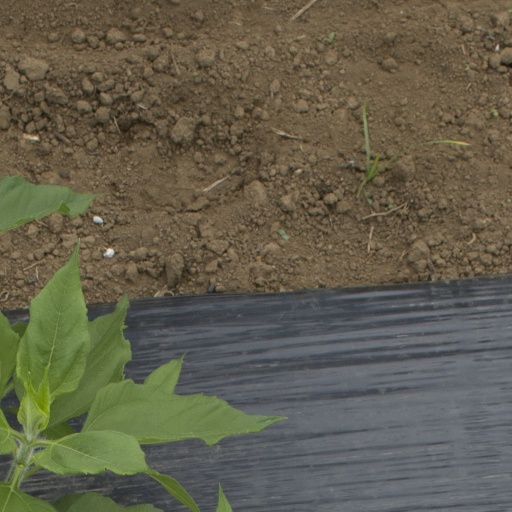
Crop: Jerusalem artichoke